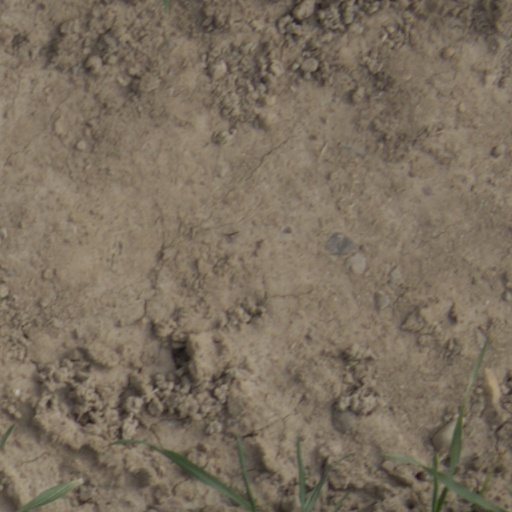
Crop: wheat